Describe the emotion expressed in this image:  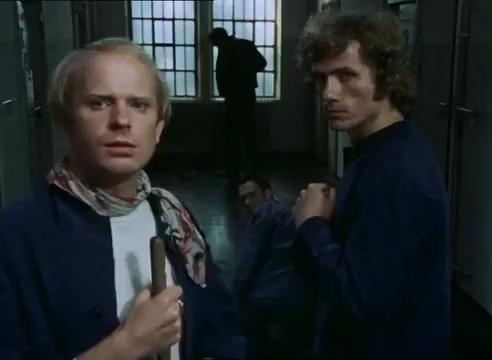
This person displays Pain, valence and arousal with low intensity.